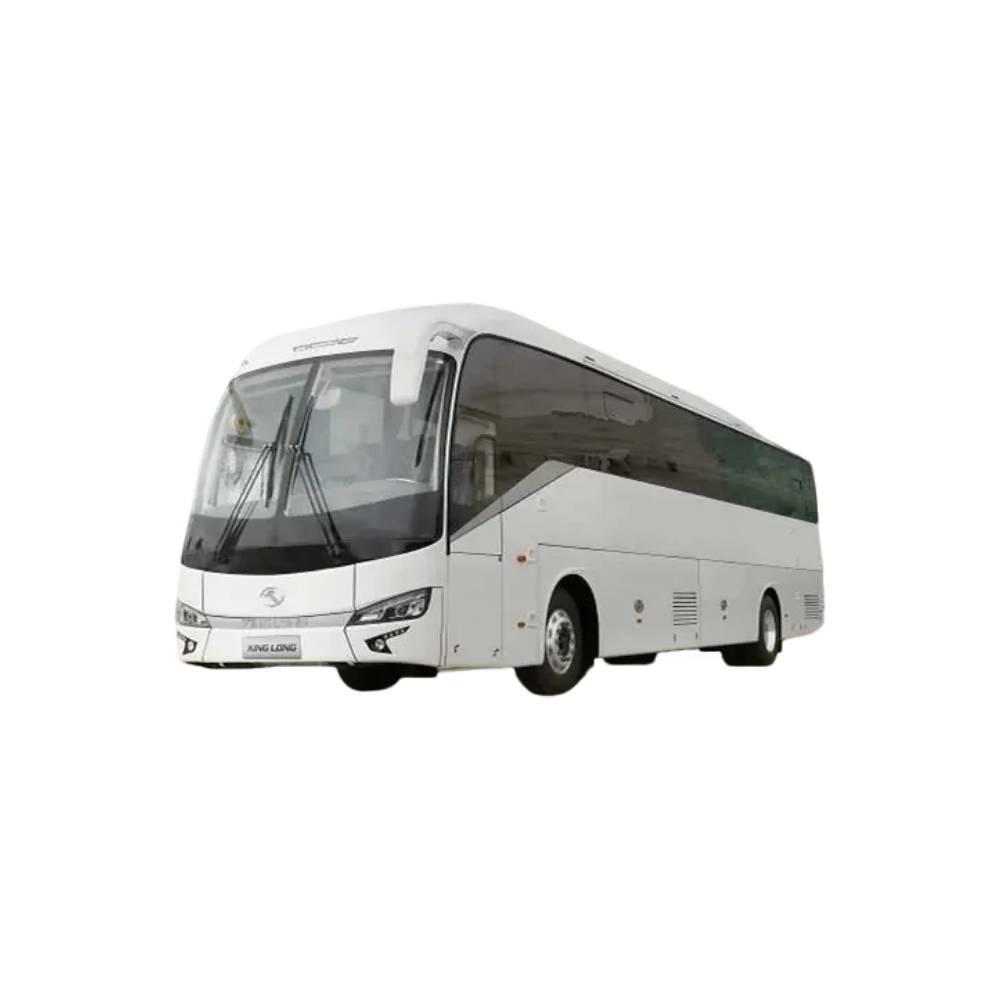
King Long 13m Pure Electric Coach XMQ6130EYWE5
King Long 13m Pure Electric Coach XMQ6130EYWE5 Basic Information Model: XMQ6130EYWE5 Category: 13-meter Pure Electric Intercity Coach Manufacturer: King Long Market Position: Long-distance zero-emission passenger transport Drive Configuration: LHD (Left-Hand Drive) Body Structure: Monocoque construction Dimensions & Capacity Length × Width × Height: 12600 × 2600 × 3690 mm Seating Configuration: 42 passenger seats + 1 attendant seat + 1 driver seat Maximum Capacity: 55 passengers Tire Specification: 295/80R22.5 Powertrain & Performance Motor Type: Permanent Magnet Synchronous Motor Peak Power: 350 kW Maximum Speed: 98 km/h Gradeability: 27% Steering System: Electric power steering pump, Dual-source electrical steering pump Battery & Range Battery Capacity: 350.1 kWh Driving Range: 230-280 km Charging: Standard DC fast charging compatible Chassis & Suspension Suspension System: Front 2 Rear 4; Air Suspension Axle Capacity: Front Axle: 6.6T Rear Axle: 13T Braking System: Front/Rear: Disc brakes Electronics: EBS (Electronic Braking System) Additional Feature: Electromagnetic fan (King-long ICS) Comfort & Climate Control Air Conditioner: Standard: 32000 Kcal/h Optional: 34000 Kcal/h Heating System: Standard: Defrosting from engine heat source Optional: Independent heater Instrumentation & Entertainment Instrument Panel: Standard: Bus Meter Optional: CAN System Entertainment System: Standard: Hard Disk Player Optional: DVD Player, MP3 Player Monitoring: Middle door and backup monitor (LCD Monitor standard) Safety & Technology Features Data Recorder: Standard: With tachograph Optional: Without tachograph New Technology: Optional: 360 panoramic view Optional: EPB (Electronic Parking Brake) Guide System: Route Display (optional) Standard Specifications Body lifting device Chinese lifting device Basic audio-visual system Climate control system
Brand: King Long
Category: Vehicles & Parts > Vehicles > Motor Vehicles > Commercial Vehicles > Buses > Coach Buses